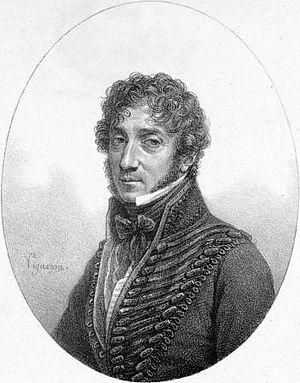
Felice Pellegrini est une voix de basse italienne.